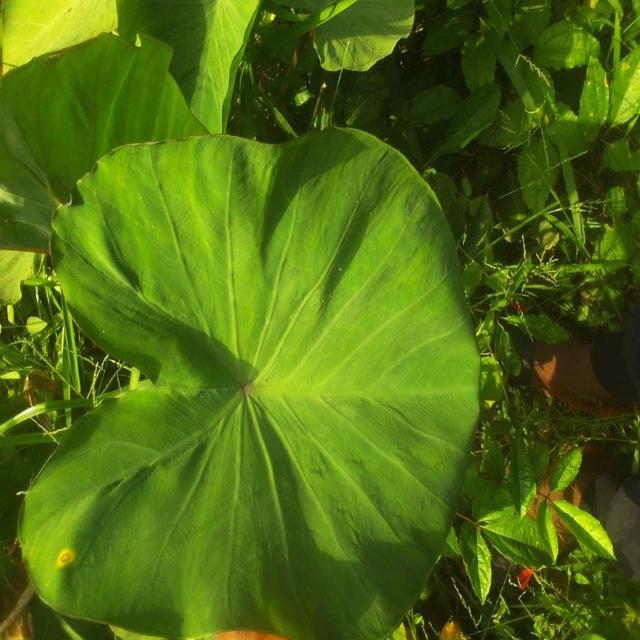
Label: Healthy